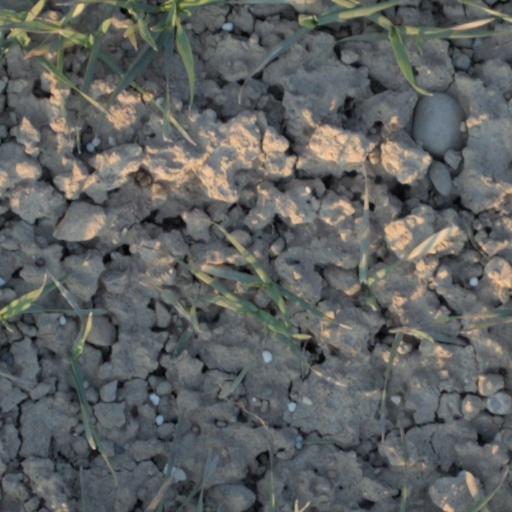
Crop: wheat